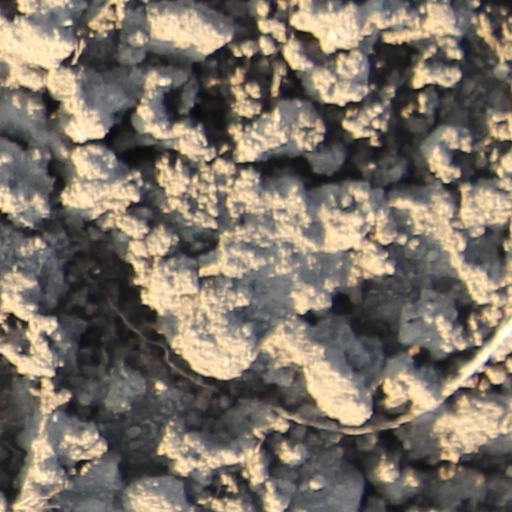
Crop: wheat